Sverre Bergh

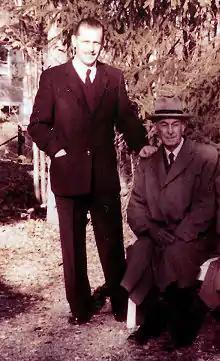
Sverre Bergh with his father Erik Bergh in Norway 1958

Sverre Bergh (1 November 1920 – 30 April 2006) was a Norwegian engineer who served as a spy in Nazi Germany during World War II.